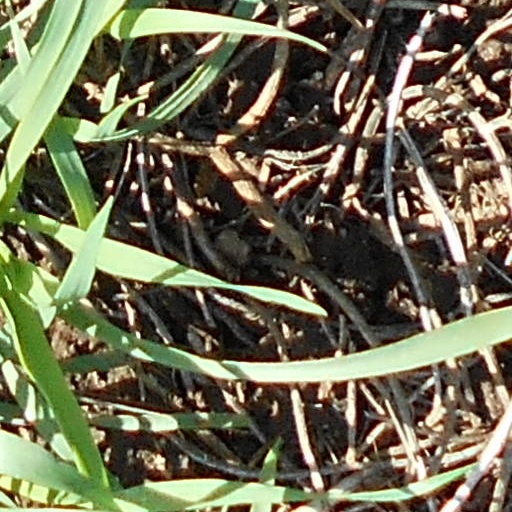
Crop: wheat